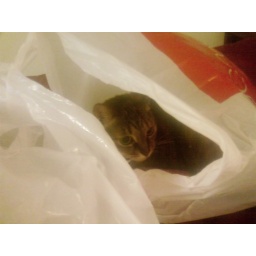
cat in the bag